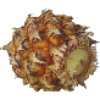
Label: Pineapple Mini 1